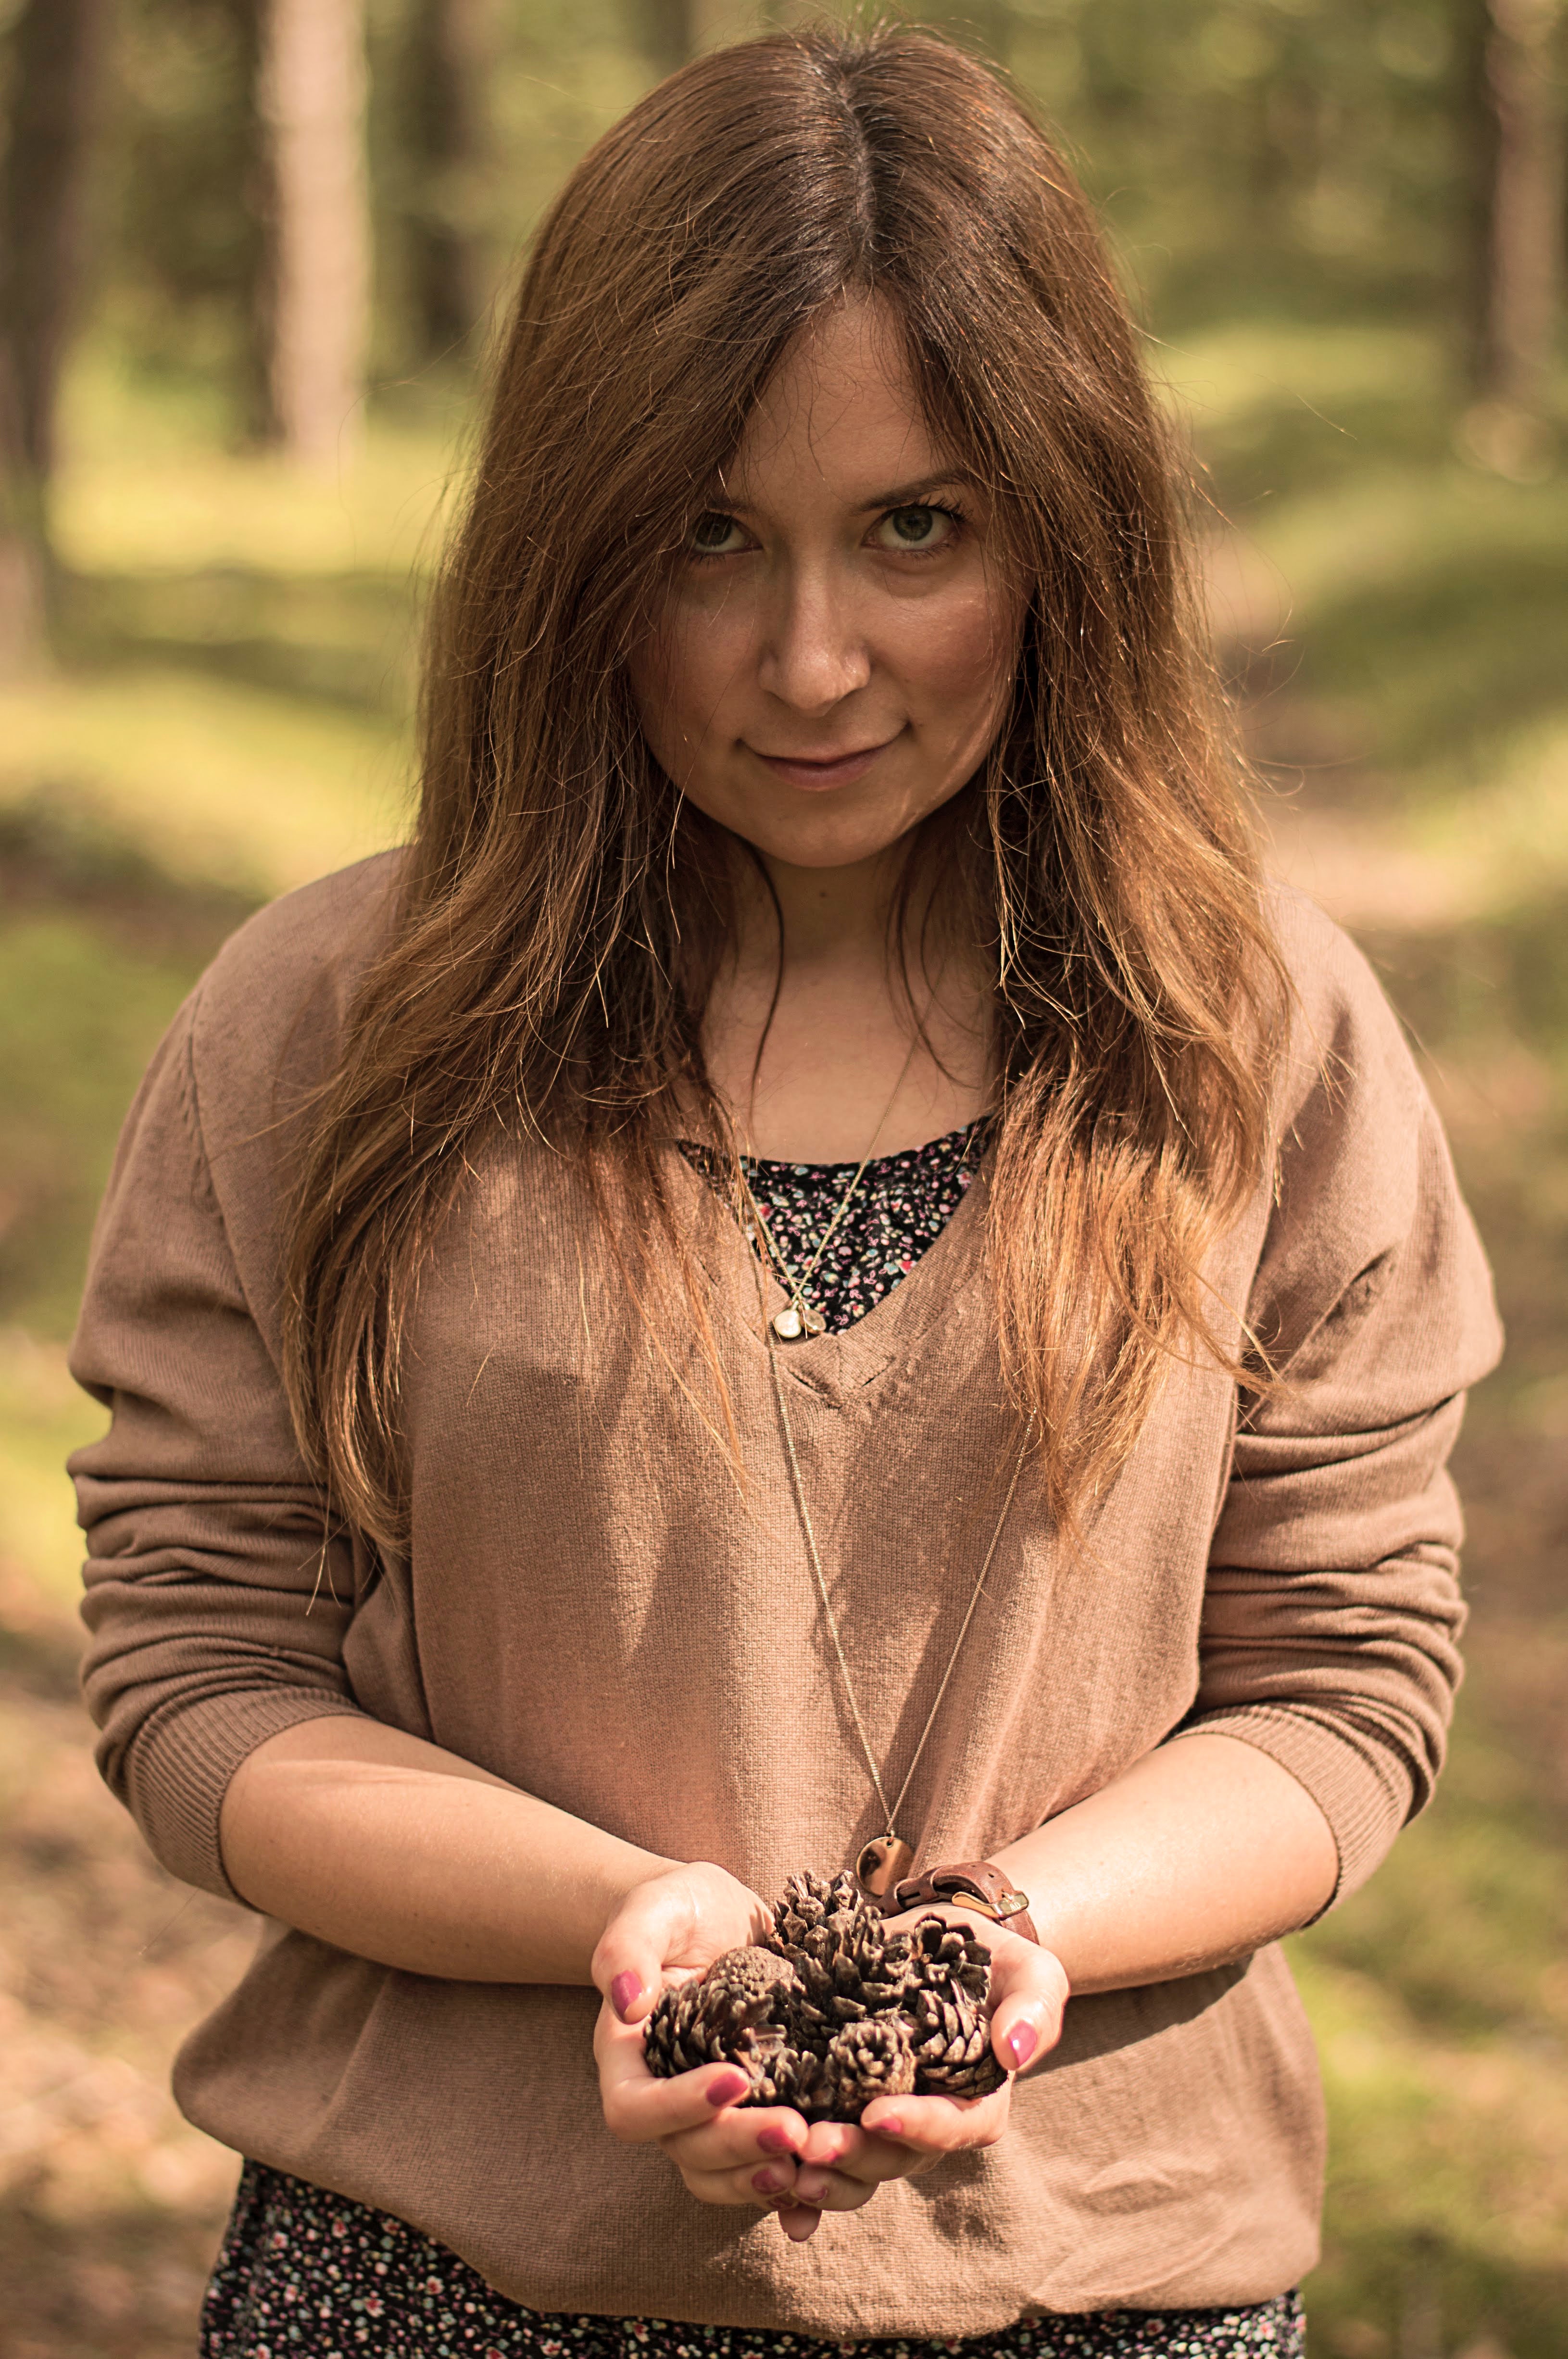
beauty, girl, lady, hairstyle, smile, eye, long hair, brown hair, model, tree, grass, fun, photo shoot, portrait photography, portrait, hair coloring